Iso Grifo

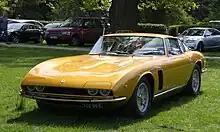
Iso Grifo Series II

In 1970, the Grifo Series II was introduced, with sleeker styling and hide-away headlights and powered by big-block Chevrolet 454 V8 (7.4-litre) engines. It was replaced in 1972 with the Grifo IR-8, which used a small-block Ford Boss 351 engine (5.8-litre) as its power-train. This was the last new Iso of any type, as the manufacturer went bankrupt; it shut down and ceased all operations permanently in 1974. The bankruptcy had a number of causes, perhaps the largest being the 1973 oil crisis, which significantly reduced demand for cars with large displacement engines.